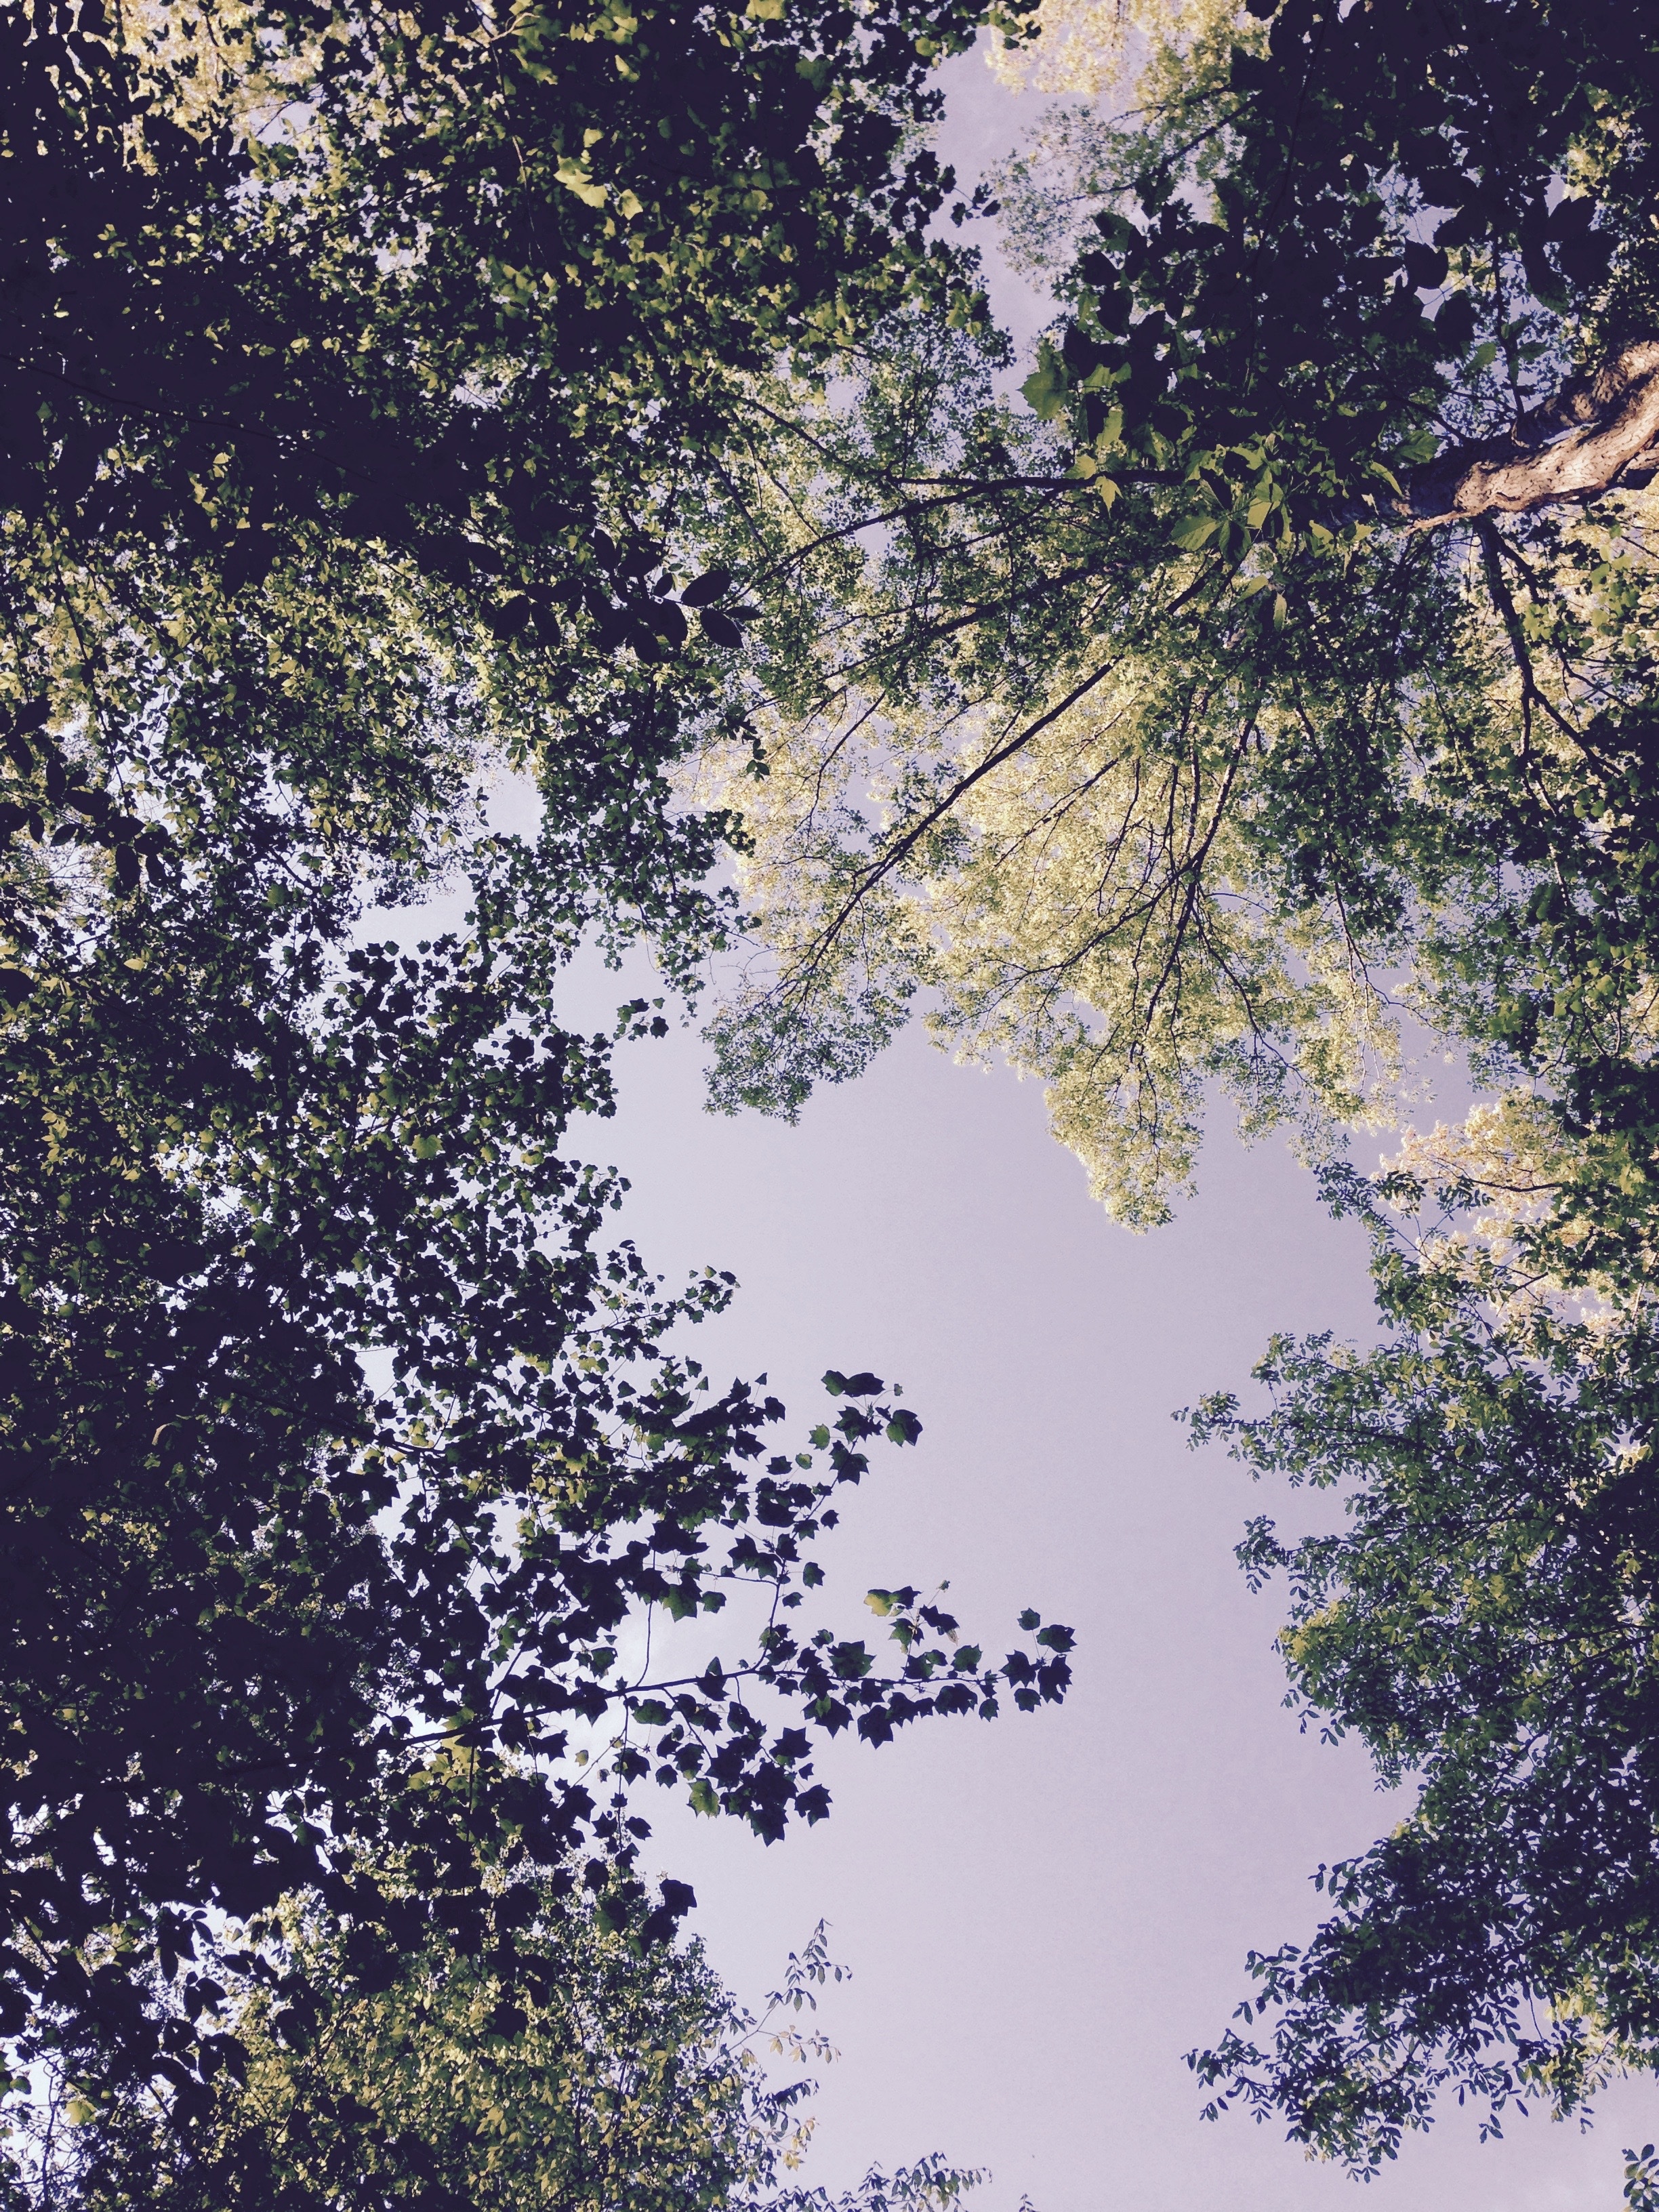
tree, nature, forest, branch, blossom, plant, sunlight, leaf, flower, reflection, autumn, botany, flora, season, woodland, ecosystem, woody plant